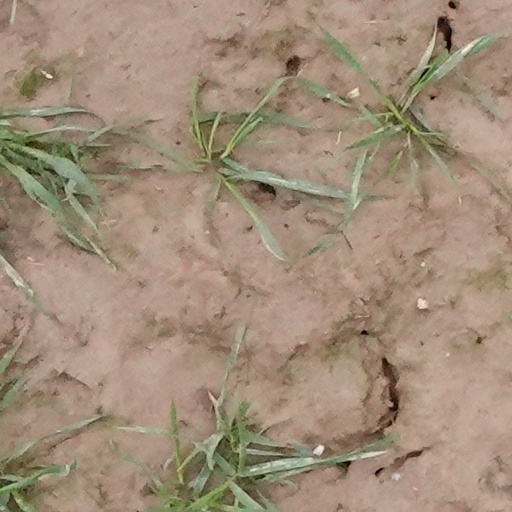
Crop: wheat